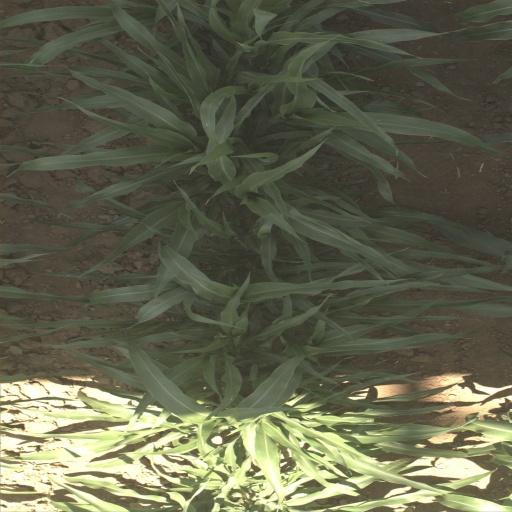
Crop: sorghum